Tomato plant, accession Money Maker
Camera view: bottom (45 deg); turntable rotation: 180 degrees
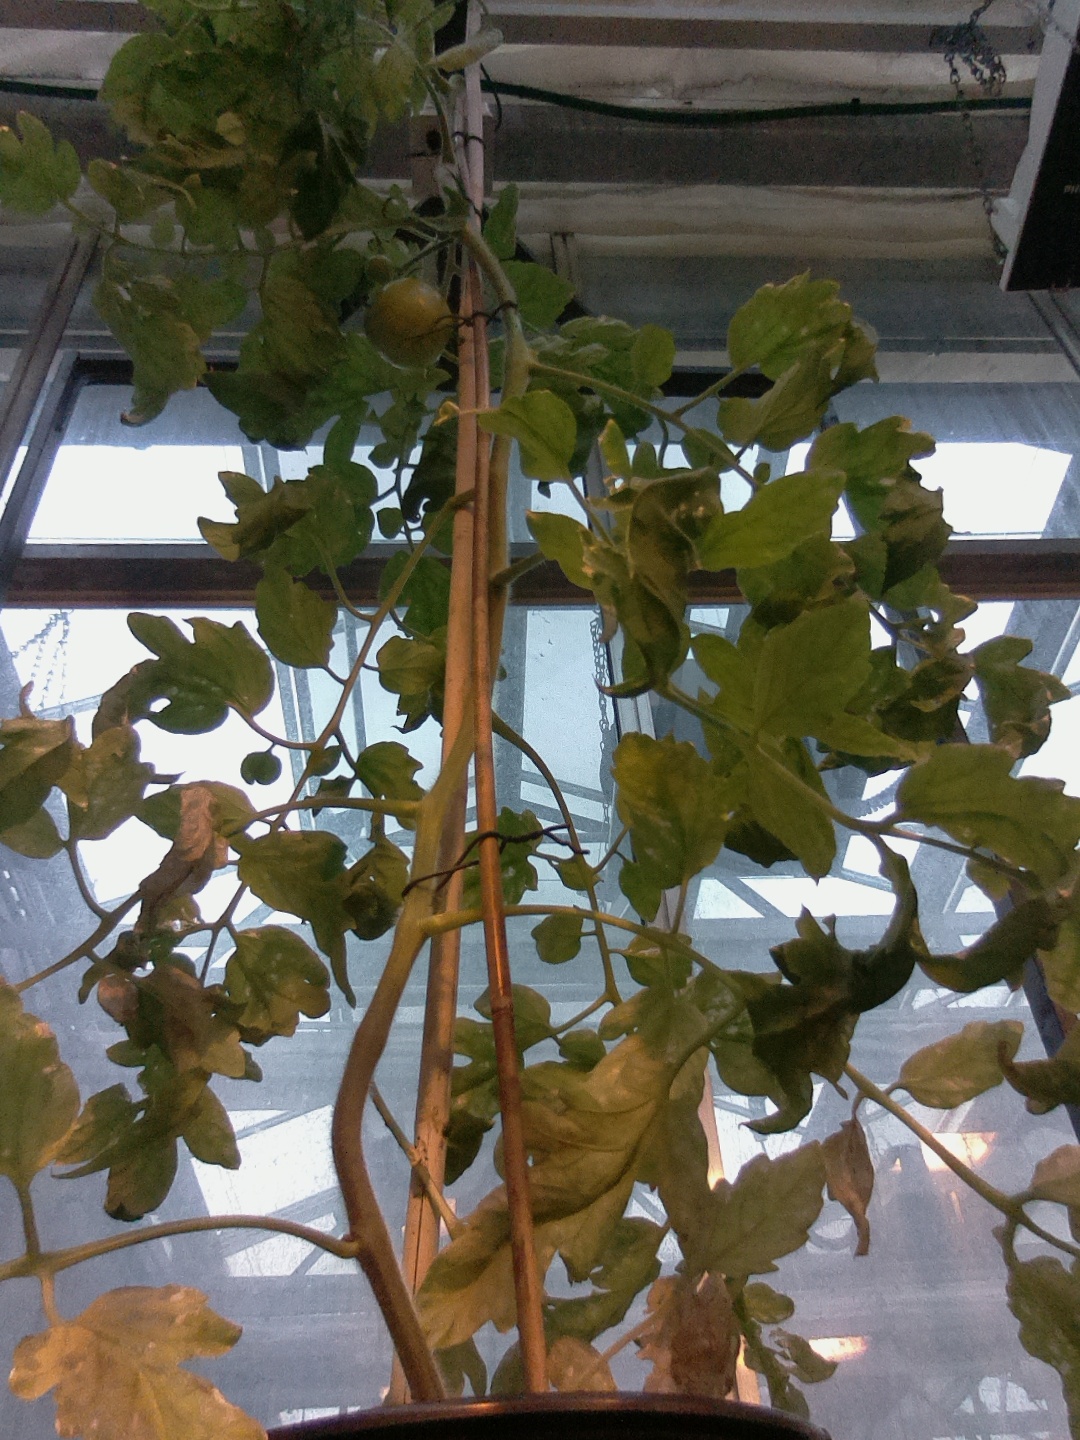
BBCH growth stage 76: 60%-70% of final fruit size